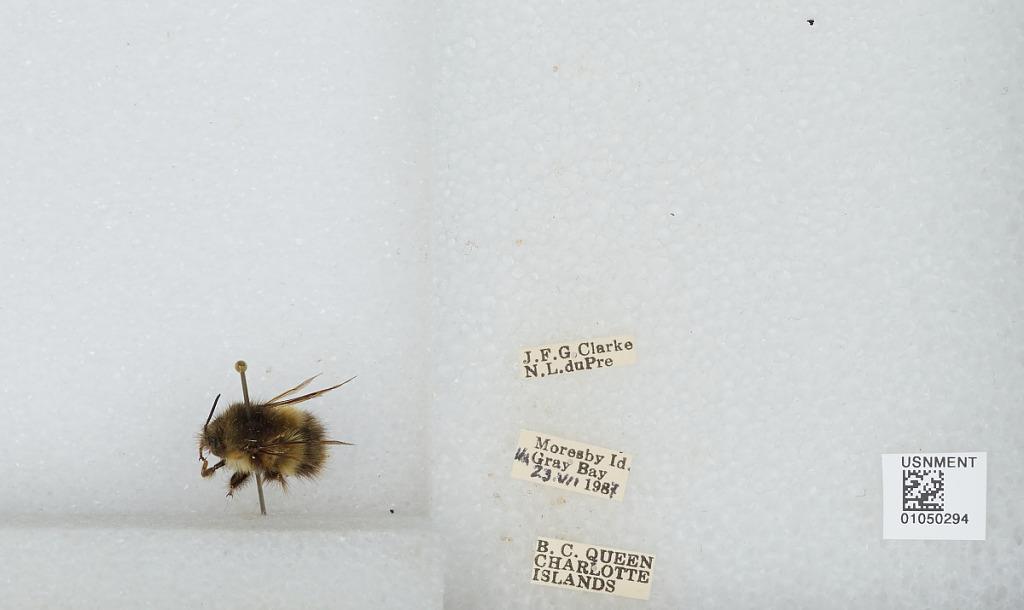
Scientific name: Bombus sp.
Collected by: J. Clarke & N. duPre
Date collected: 1987-7-23
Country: Canada
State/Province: British Columbia
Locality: Moresby Island near Gray Bay, Queen Charlotte Islands
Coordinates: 52.6535, -131.811